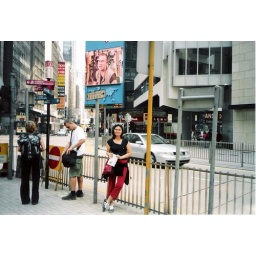
We had to go around to cross the street